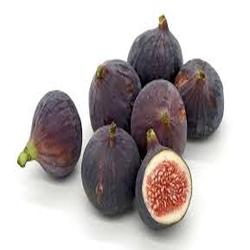
Label: Fig